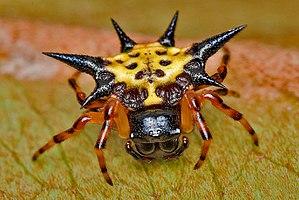
Gasteracantha hasselti est une espèce d'araignées aranéomorphes de la famille des Araneidae.